Lilia Wahinemaikaʻi Hale

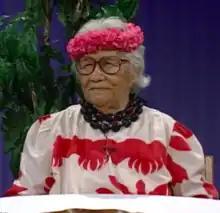
Lilia Hale during an interview with Hailama Farden and Ipo Wong

Lilia Wahinemaikaʻi Hale (April 20, 1913 – June 5, 2003) was a Kanaka Maoli educator, musician, and prominent champion of ʻŌlelo Hawaiʻi during the Hawaiian Language renaissance through her role as a kumu ʻōlelo Hawaiʻi, author, and as a mānaleo (native language speaker) at the University of Hawaiʻi at Mānoa.